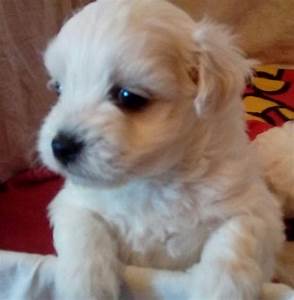
Label: cane